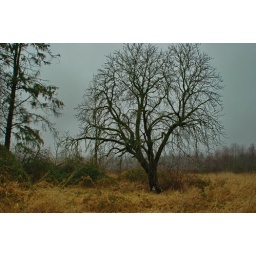
rest in peace- note cross at base of tree!